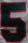
Number: 5